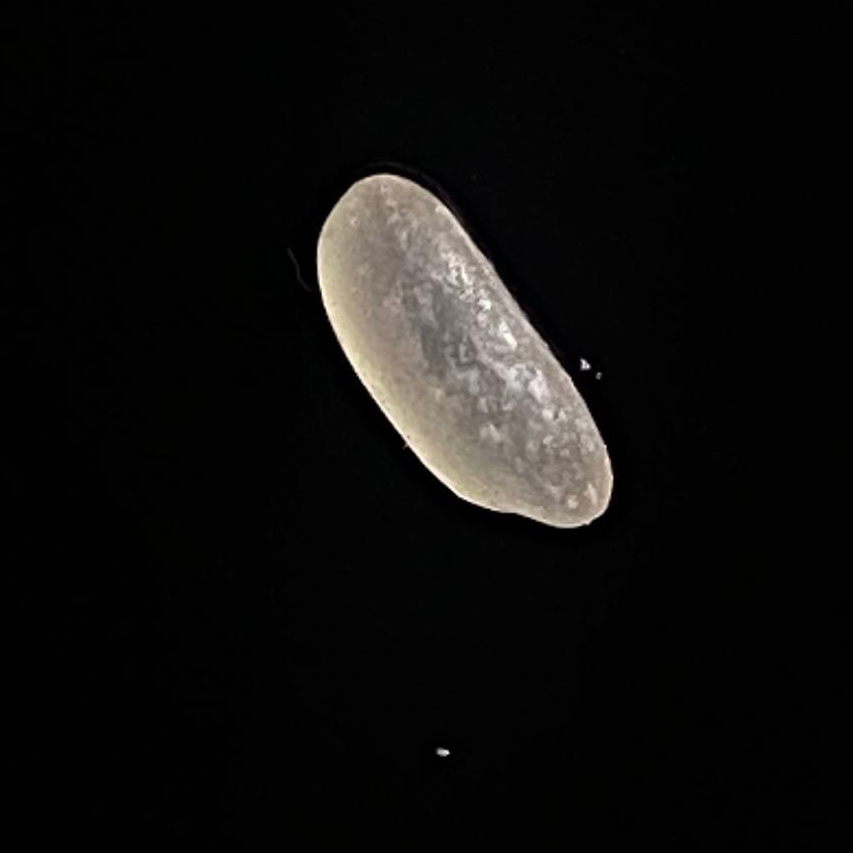
Rice variety: Paijam